Cwm Twrch

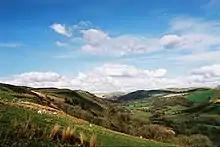

Cwm Twrch SSSI is located on and around the Afon Twrch approximately north-east of Ystradowen, and covers .